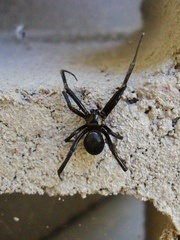
Species: Lactrodectus_hesperus